Floating wind turbine

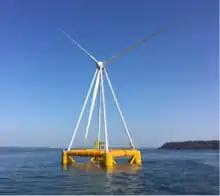
Floating Wind Turbine Single Point Mooring Eolink

The mooring system provides the station keeping capability and ensures stability of the substructure and turbine. There are three mooring systems for floating offshore wind: catenary, taut, and tension-leg. These differ in the magnitude and inclination of the load transferred to the anchor.